Barelvi movement

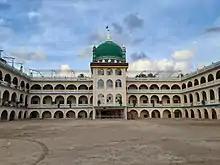
Jamea Ahmadia Sunnia Alia

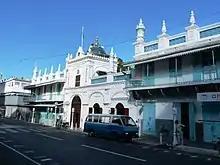
Juma Masjid, Port Louis

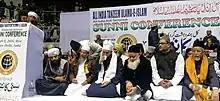
Anti Terror Sunni Conference by All India Tanzeem Ulema-e-Islam

Sufism has strong links to South Asia dating back to the eighth and ninth centuries and preaches religious tolerance, encourages spiritual over ritualistic practicing of Islam, and encourages diversity. The Ahle Sunnat Barelvi movement has originated from South Asian Sufism itself. The religious and political leaders of this movement were followers of Sufism and lead the masses in to revivalist Sunni movement.